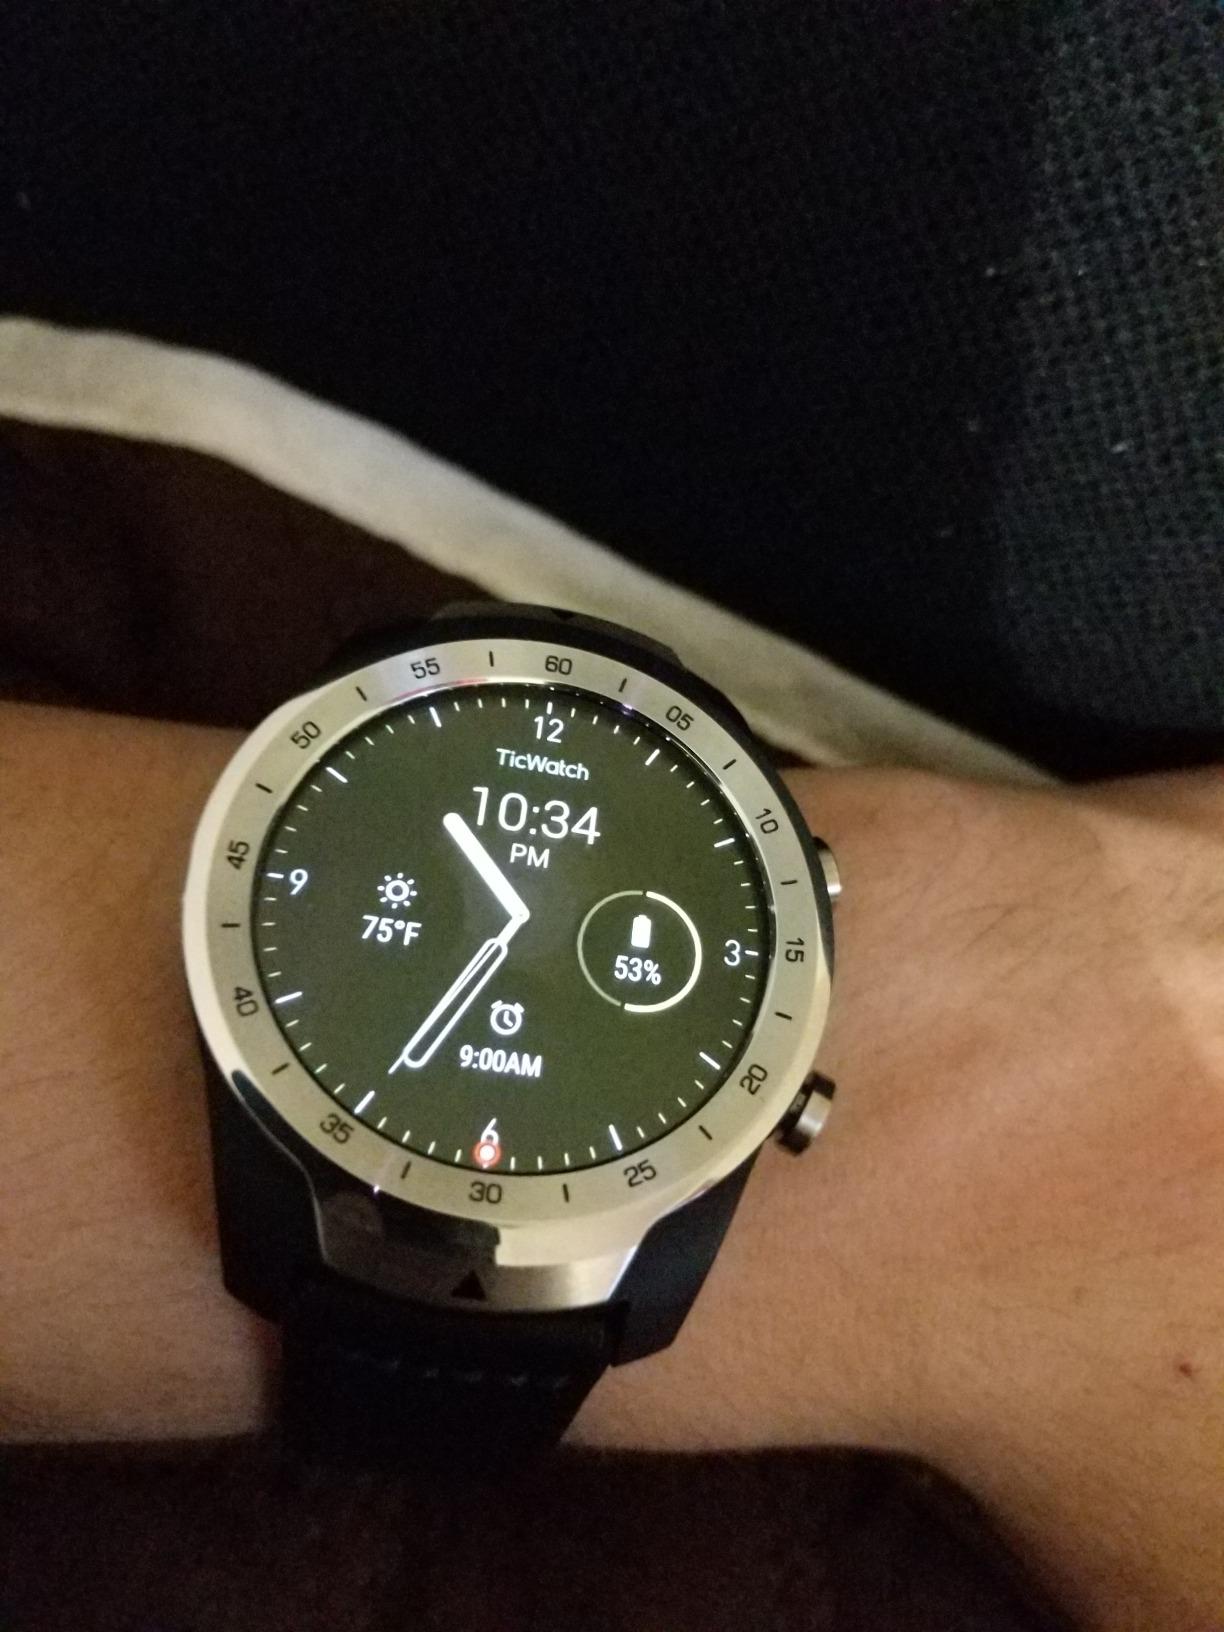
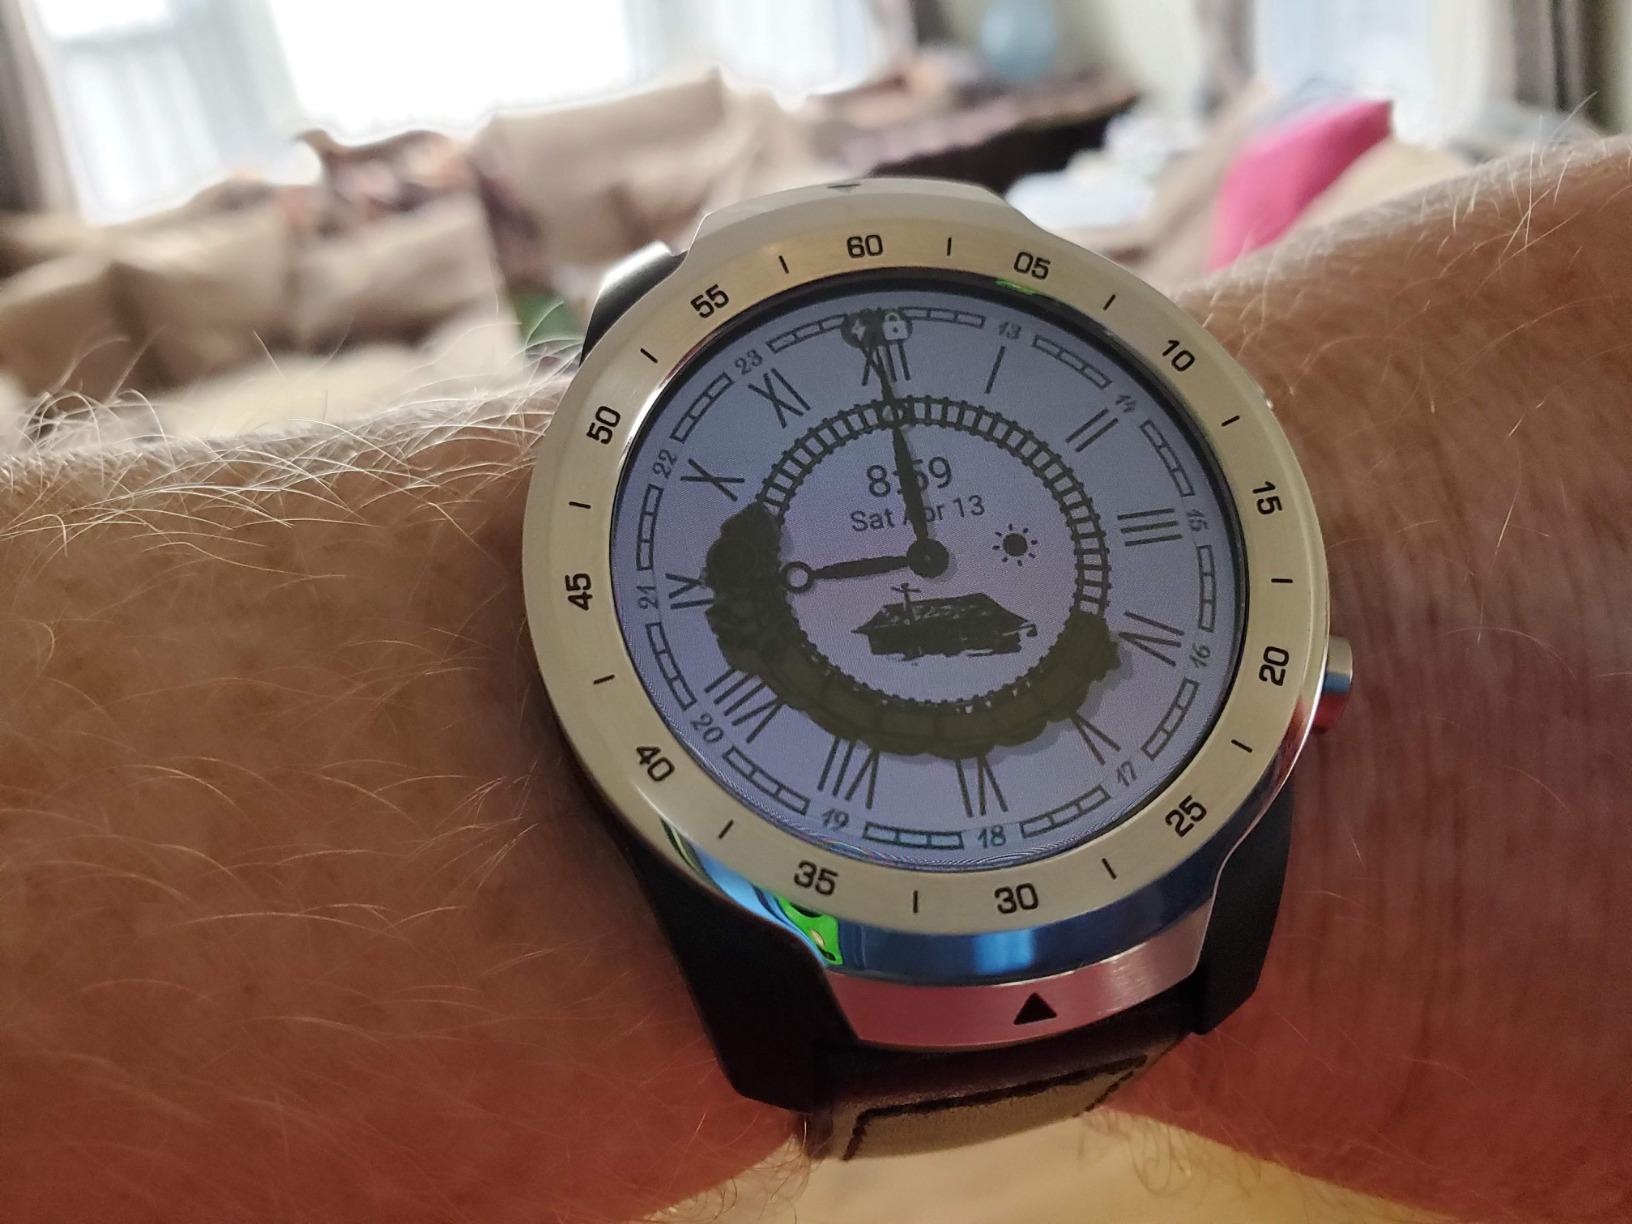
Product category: smartwatch
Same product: yes